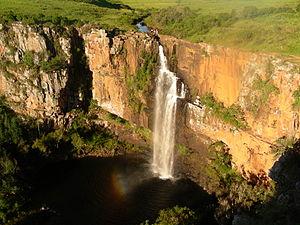
La Route du Panorama est une spectaculaire route touristique en Afrique du Sud reliant plusieurs points d'intérêt culturels et naturels. L'itinéraire, imprégné de l'histoire de l'Afrique du Sud, se trouve dans la province de Mpumalanga, centrée autour du Blyde River Canyon, le troisième plus grand canyon du monde.